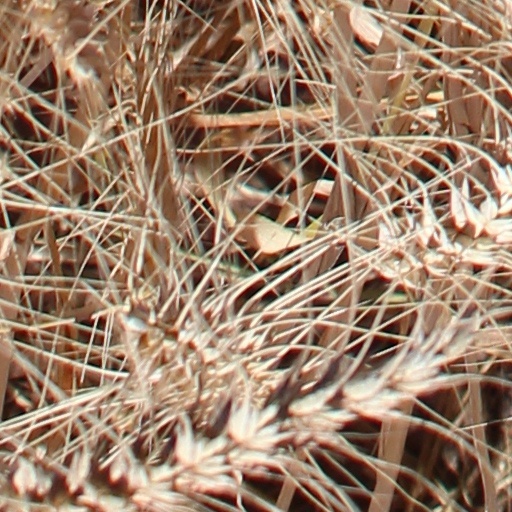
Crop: wheat